Screen Actors Guild

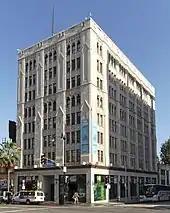
The Hollywood Professional Building housed SAG headquarters in the 1940s

The president of SAG – future United States President Ronald Reagan – also known to the FBI as Confidential Informant "T-10", testified before the committee but never publicly named names. Instead, according to an FBI memorandum in 1947: "T-10 advised Special Agent [name deleted] that he has been made a member of a committee headed by Mayer, the purpose of which is allegedly is to 'purge' the motion-picture industry of Communist party members, which committee was an outgrowth of the Thomas committee hearings in Washington and subsequent meetings ... He felt that lacking a definite stand on the part of the government, it would be very difficult for any committee of motion-picture people to conduct any type of cleansing of their household". Subsequently, a climate of fear, enhanced by the threat of detention under the provisions of the McCarran Internal Security Act, permeated the film industry. On November 17, 1947, the Screen Actors Guild voted to force its officers to take a "non-communist" pledge. On November 25 (the day after the full House approved the ten citations for contempt) in what has become known as the Waldorf Statement, Eric Johnston, president of the Motion Picture Association of America (MPAA), issued a press release: "We will not knowingly employ a Communist or a member of any party or group which advocates the overthrow of the government of the United States by force or by any illegal or unconstitutional methods."